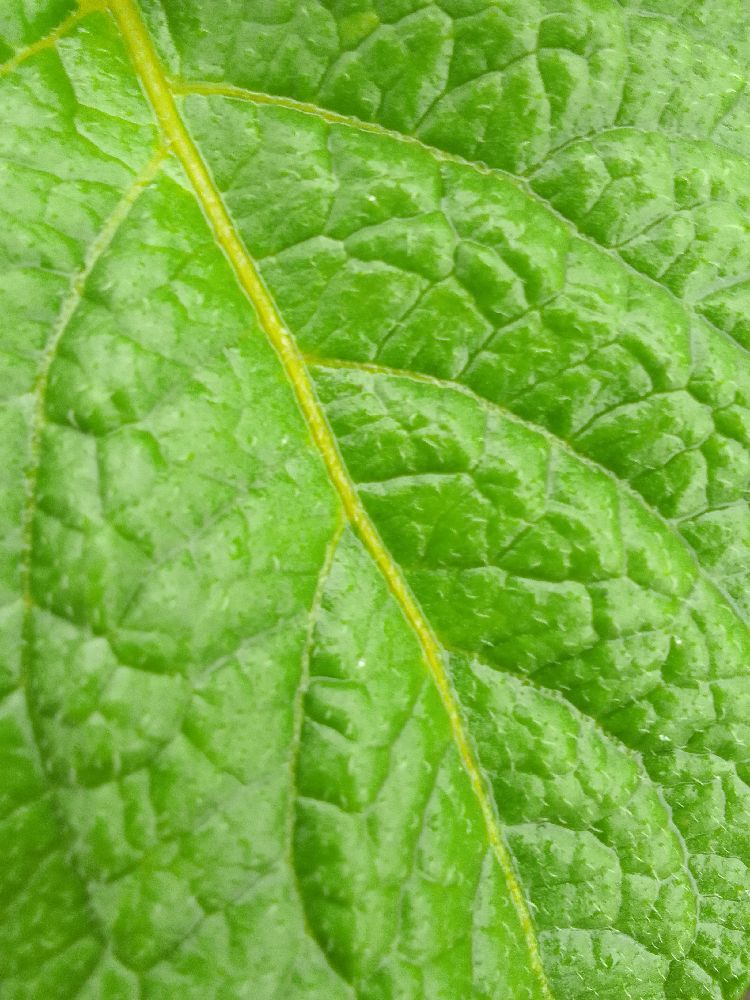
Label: Healthy